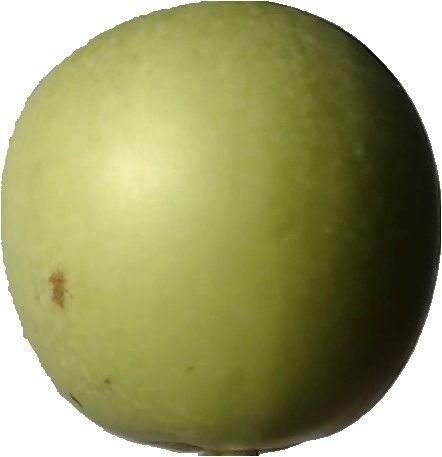
Label: apple_granny_smith_1